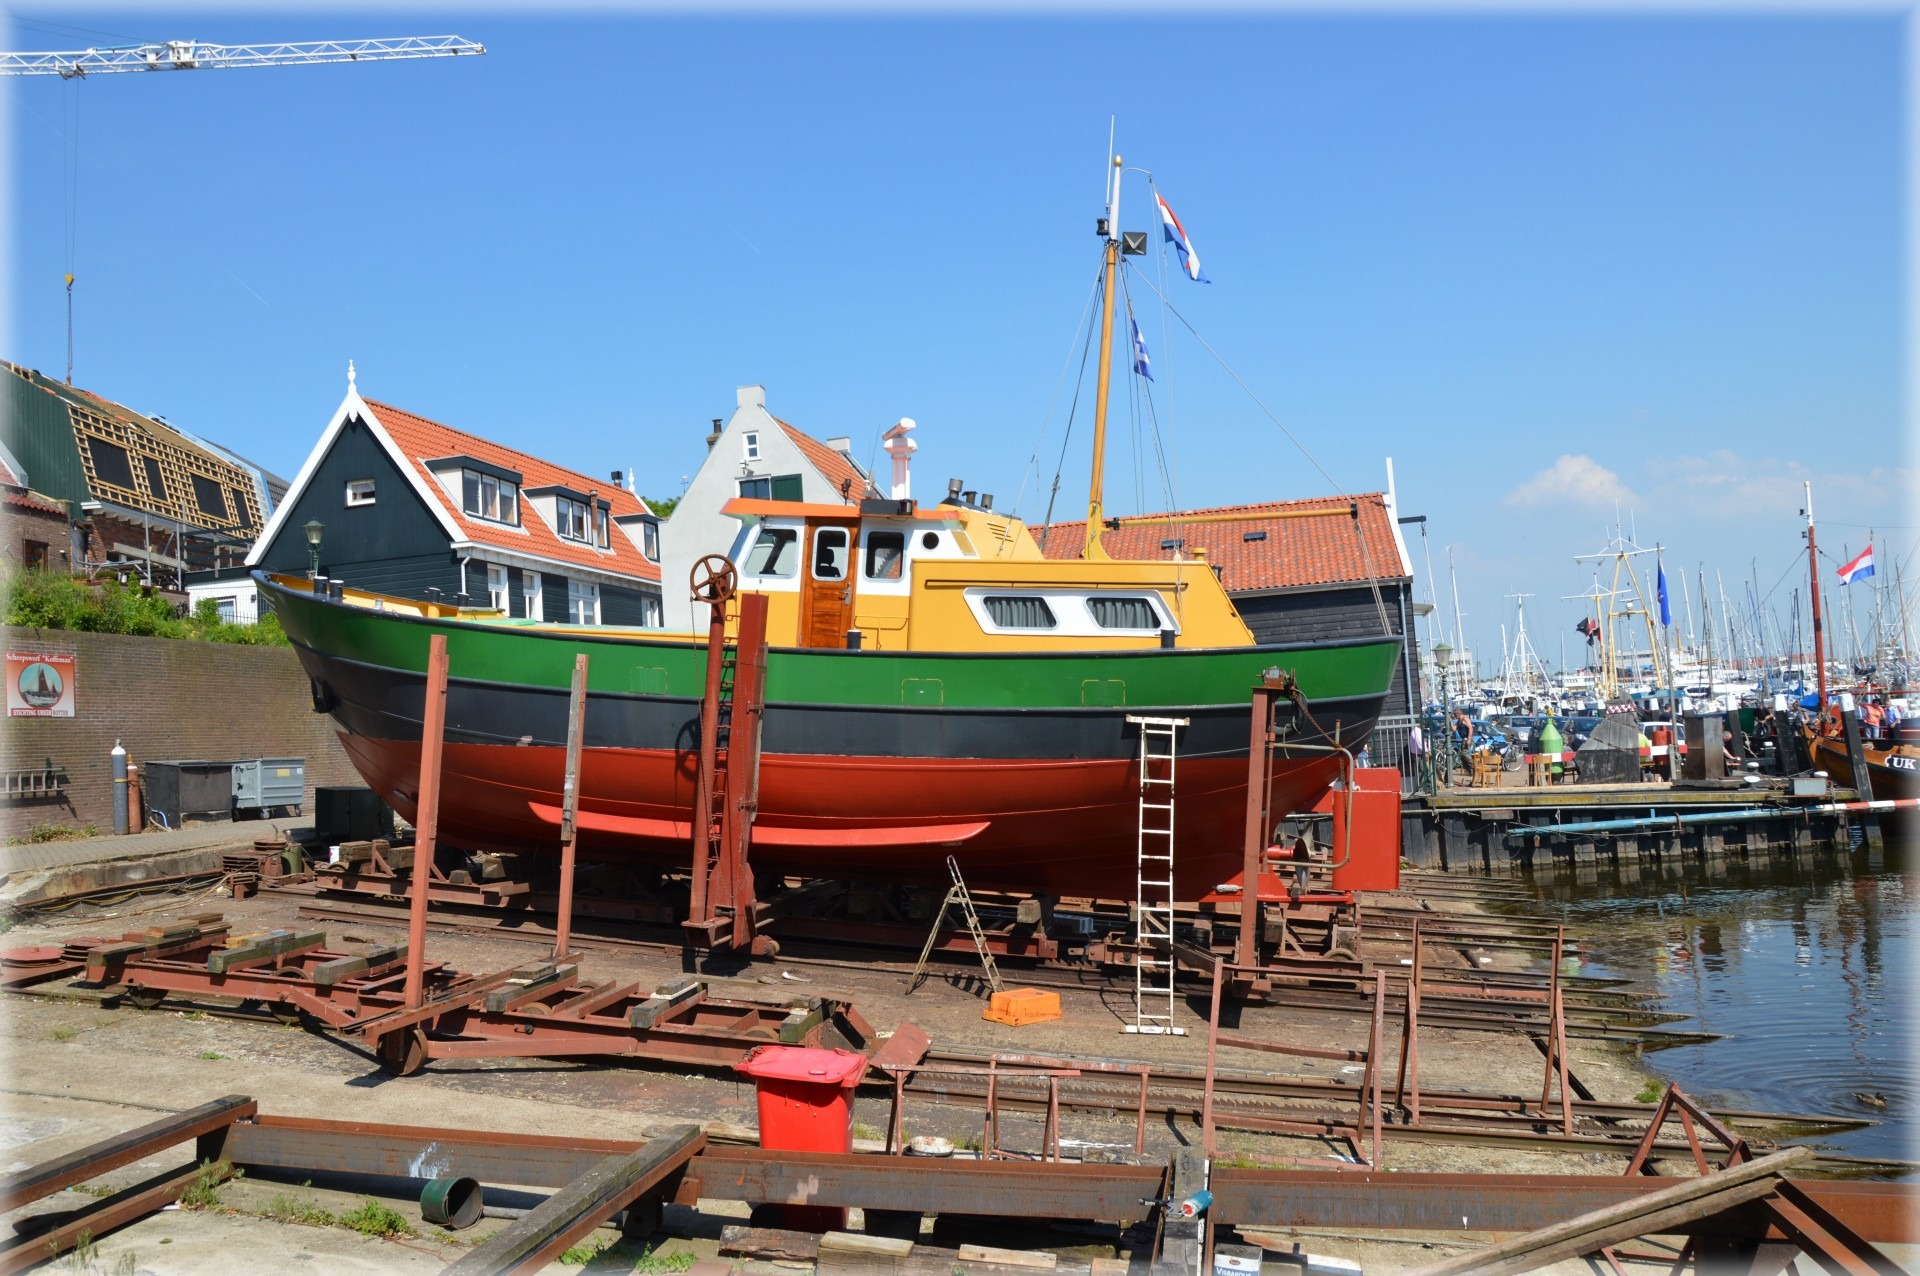
sea, water, dock, people, boat, ship, village, vehicle, harbor, port, fish, waterway, holland, netherlands, boats, culture, fishermen, wharf, watercraft, fishing vessel, urk, fishing village